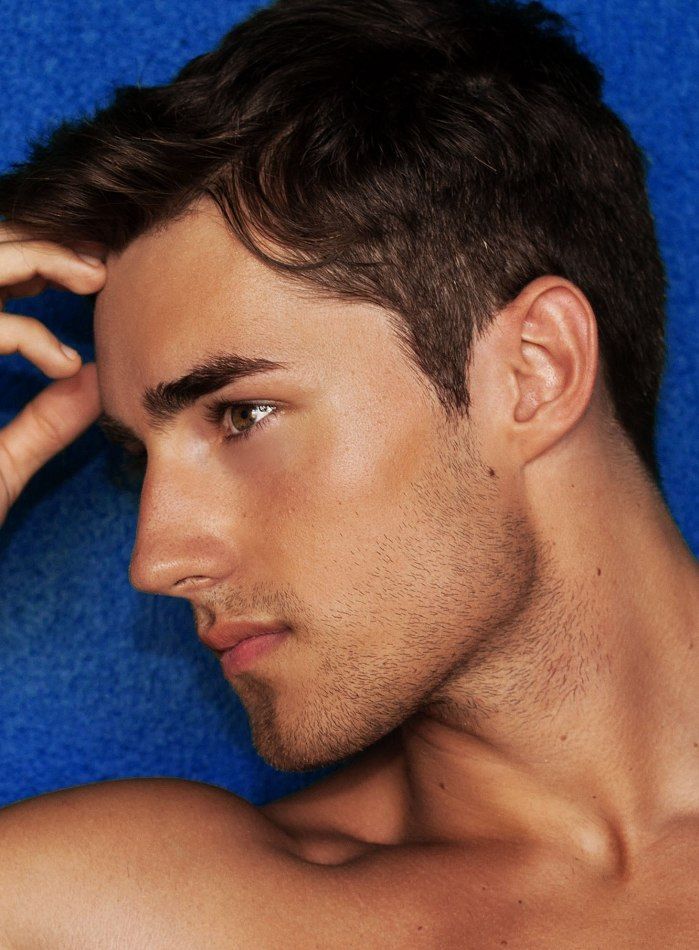
Portrait style: Real Portrait